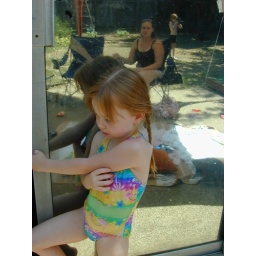
Camery opening the door from the back yard her reflection and her mom in the window